Robert M. and Matilda (Kitch) Grindley House

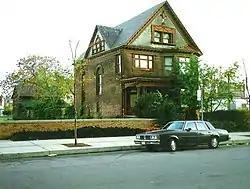
123 Parsons before it was demolished

The Robert M. and Matilda (Kitch) Grindley House was a private residence located at 123 Parsons Street in Detroit, Michigan. It was listed on the National Register of Historic Places in 1997, but was subsequently demolished.